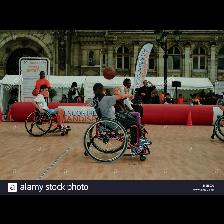
Label: Human